Daniel Evans (actor)

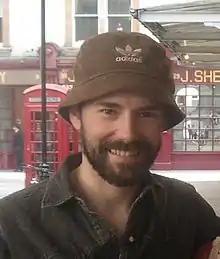
Evans outside Wyndham's Theatre in the West End, after performing"Sunday in the Park with George" (2006)

Evans was born in the Rhondda Valley in Wales in 1973. Evans started acting early in life, going to the Urdd Eisteddfod, and beginning to compete there from the age of five or six, as well as going to many amateur productions. He realised it was what he wanted to do aged 8, and aged 17, he won the Richard Burton Memorial Prize at the National Eisteddfod of Wales. A year later, he won the Chair at the Urdd Eisteddfod.